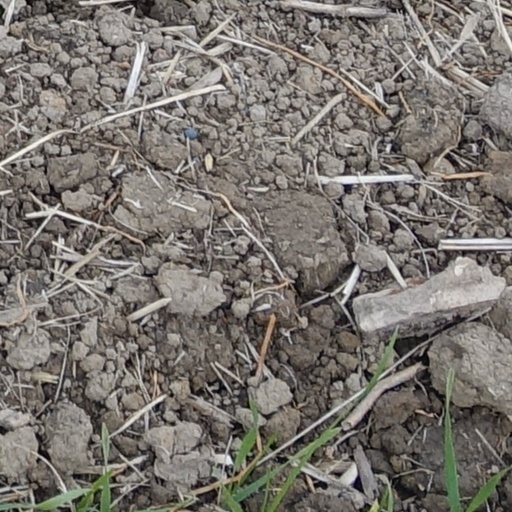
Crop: wheat